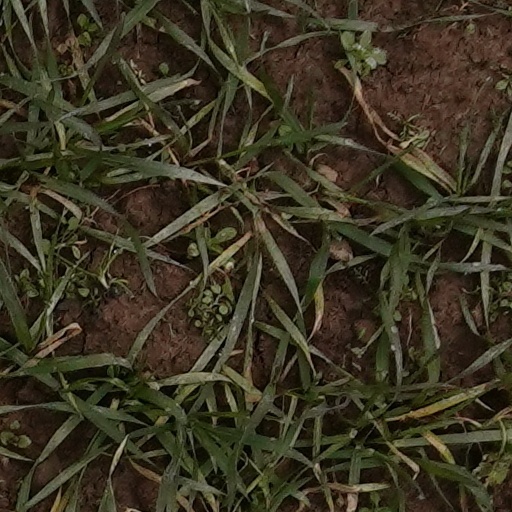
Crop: wheat